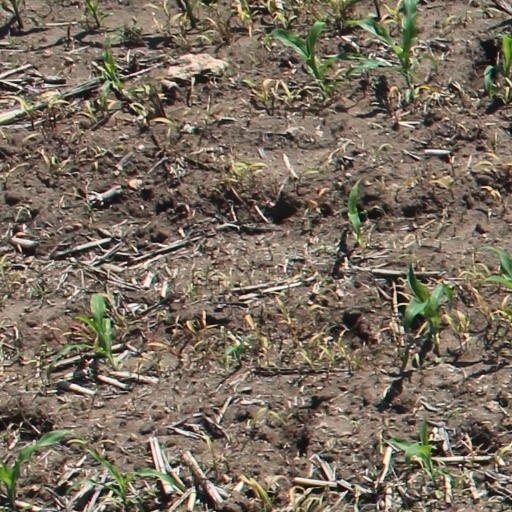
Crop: maize; corn